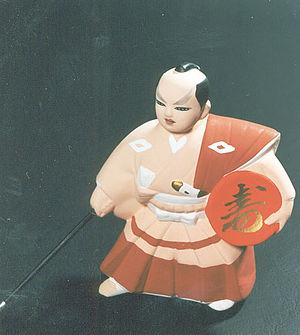
Les poupées traditionnelles japonaises sont appelées en japonais ningyō.